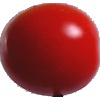
Label: Tomato 4